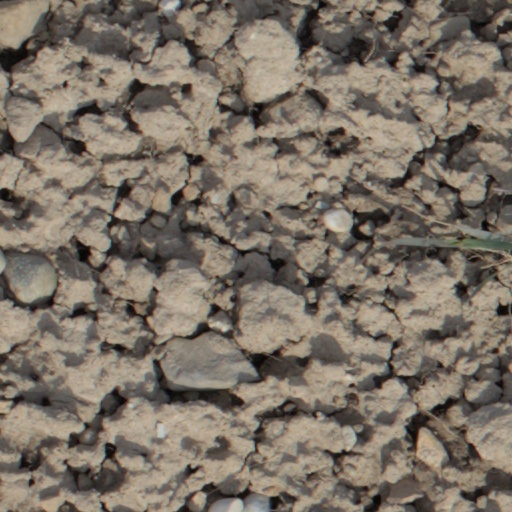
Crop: wheat